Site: brandenburg
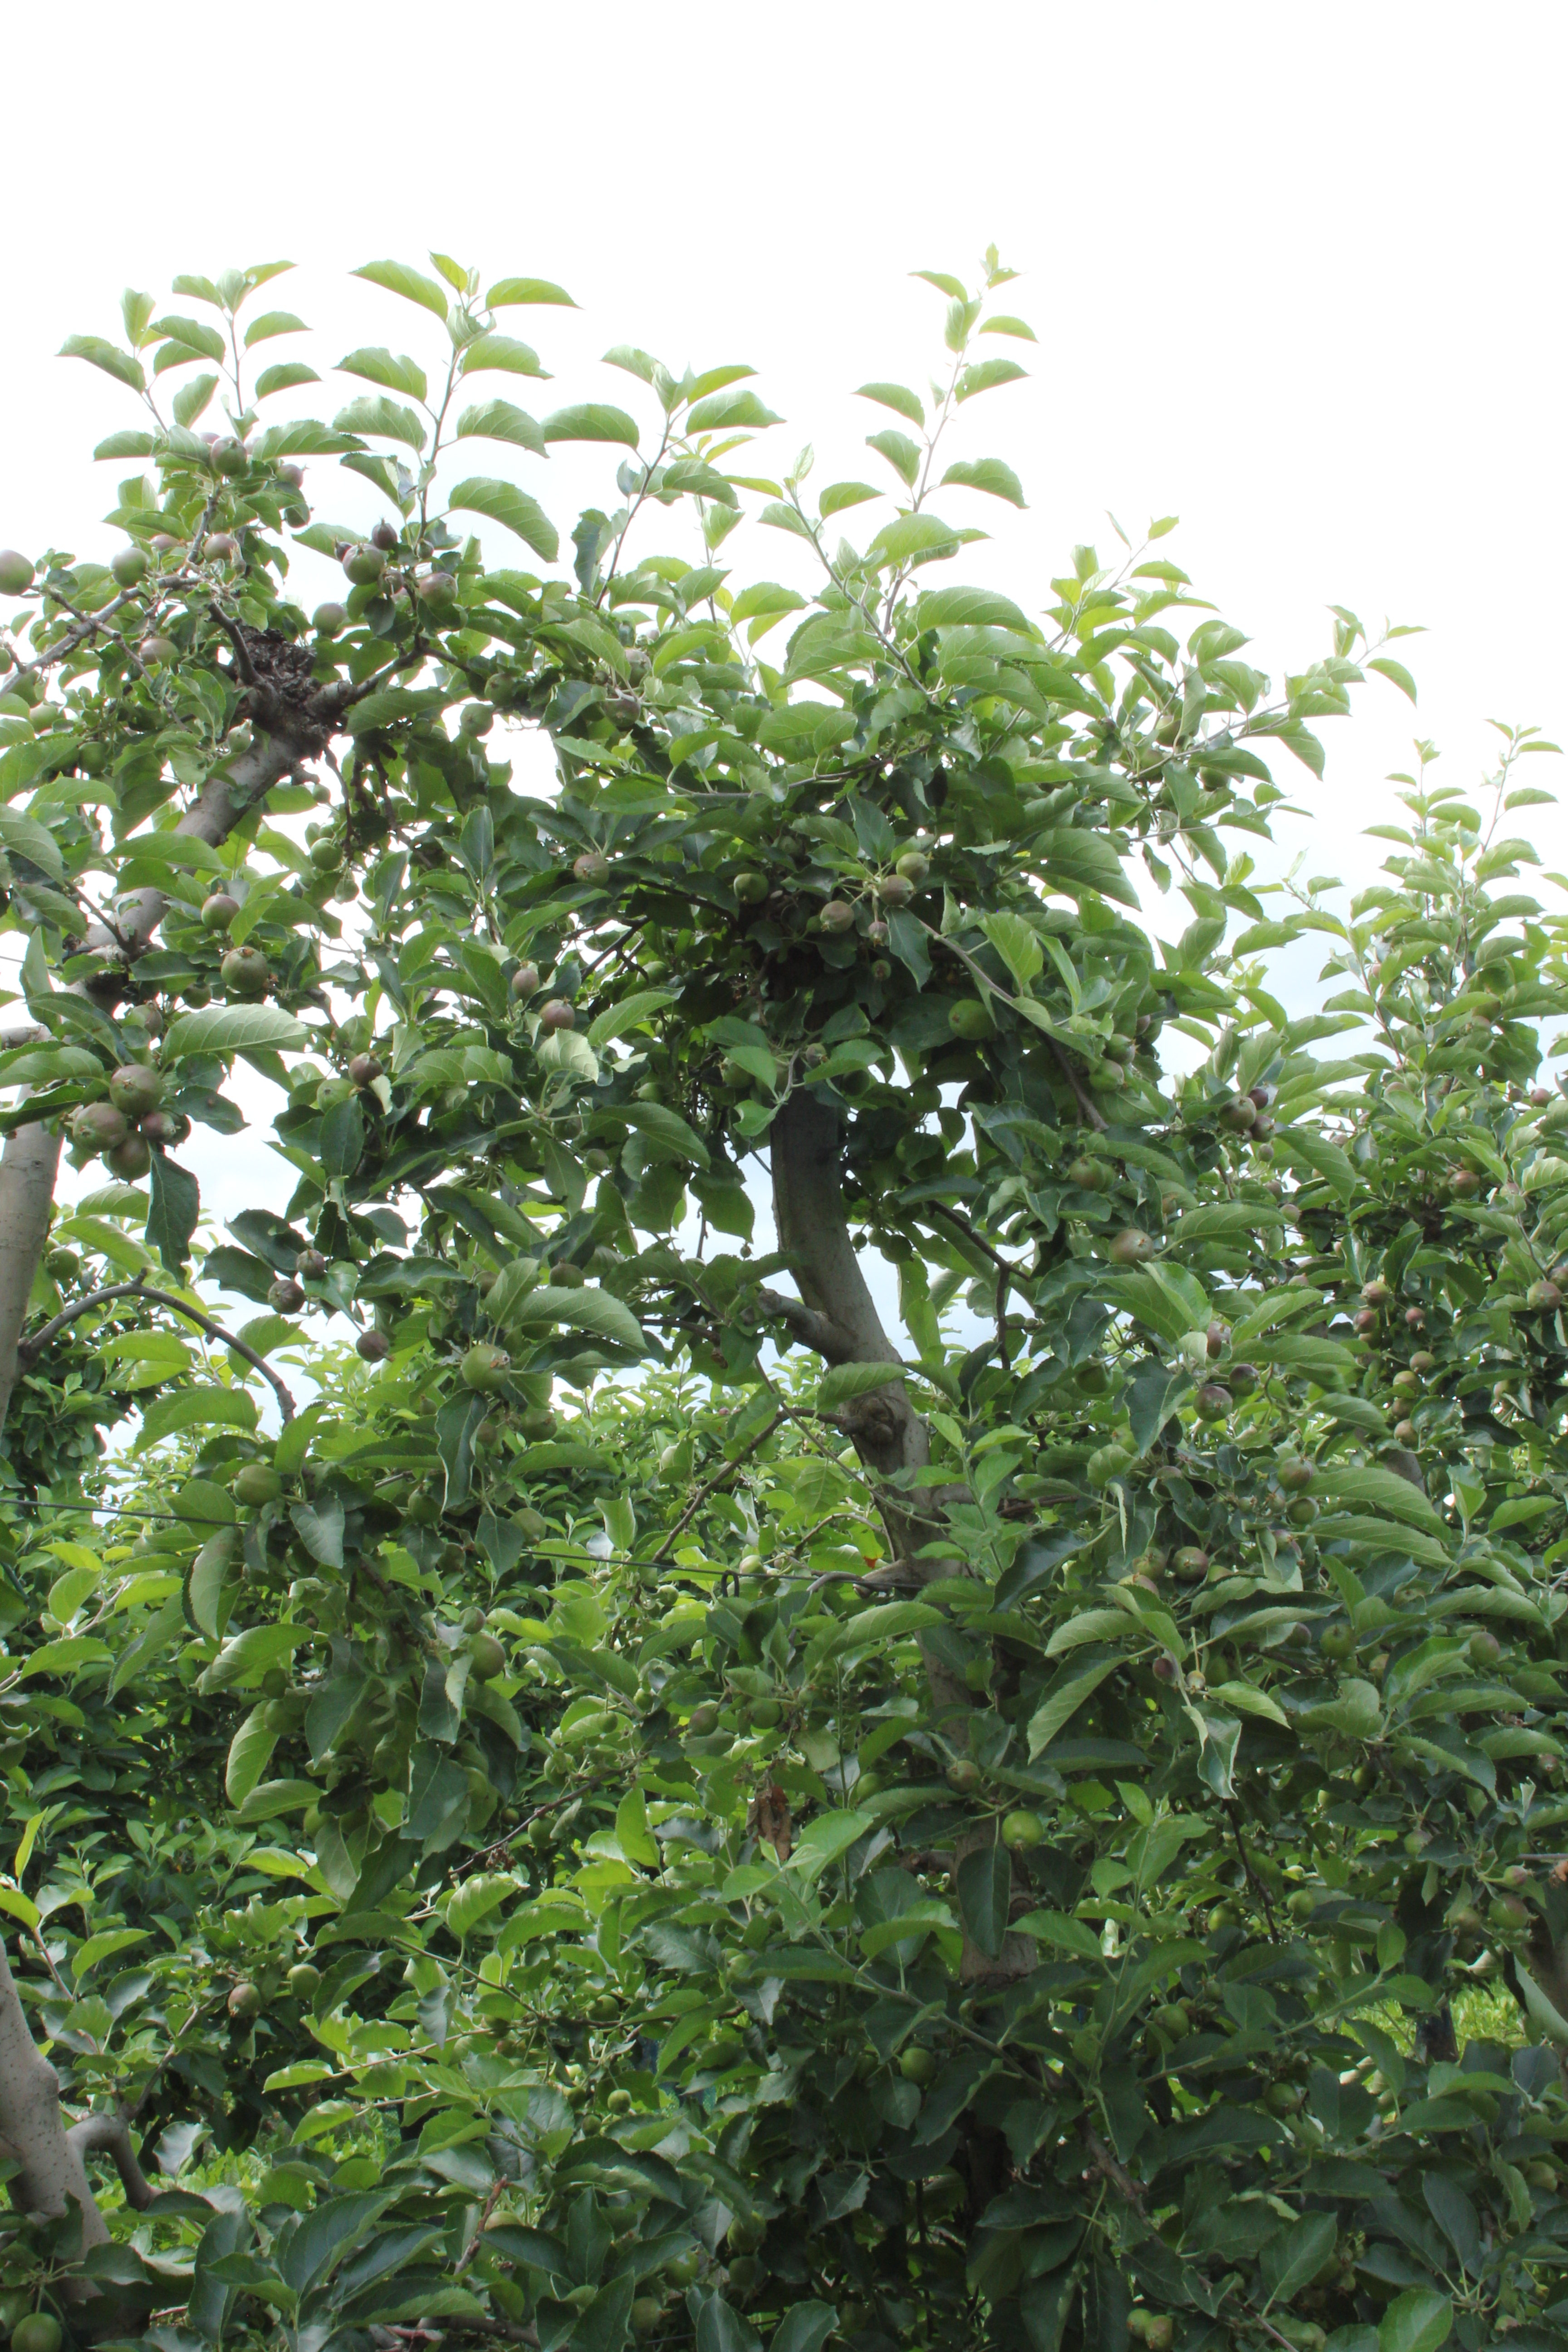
Growth stage (BBCH 73): Development of fruit